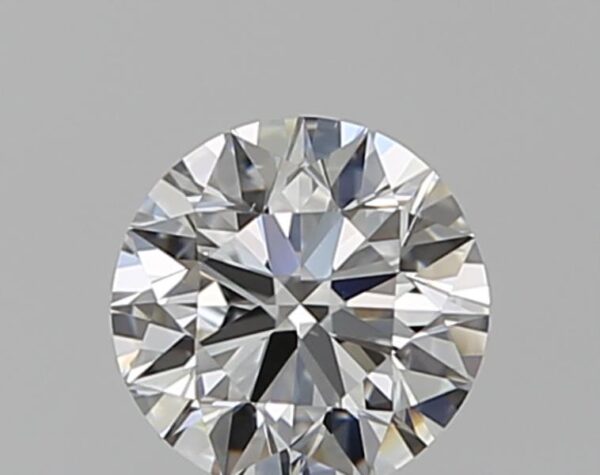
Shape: round
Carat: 0.5
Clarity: VS1
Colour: G
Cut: EX
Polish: EX
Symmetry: VG
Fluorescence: N
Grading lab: GIA
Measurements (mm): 5.06 x 5.09 x 3.14